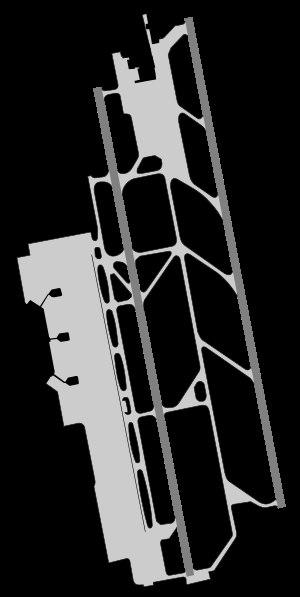
L'aéroport international de Milan Malpensa est un aéroport italien situé à 45 km au nord de Milan, dans la province de Varèse, sur les communes de Gallarate, Somma Lombardo, Casorate Sempione, Samarate, Ferno et Vizzola Ticino.